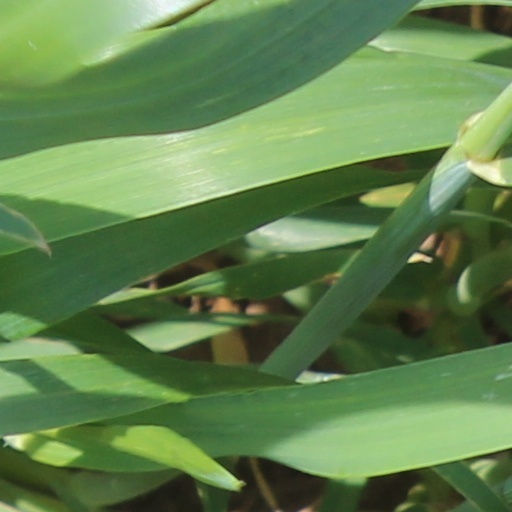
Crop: wheat